Kusel

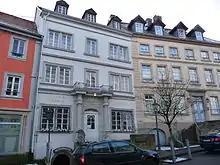
"Stadt- und Heimatmuseum" (Town and Local History Museum)

Kusel's most important museum is the "Stadt- und Heimatmuseum" (Town and Local History Museum) on Marktstraße, which houses an extensive collection from the town's history. On show there are, among other things, a permanent exhibit dealing with the great singer and Kusel native Fritz Wunderlich’s life – a favourite among visitors – and another about historically typical household devices of the Palatinate.